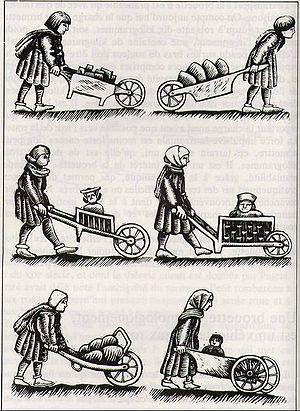
Représentation de modèles de brouettes du XIIIe siècle
Une brouette est un contenant mobile, porté sur une ou plusieurs roues, muni de deux brancards pour le transport humain de petites charges, généralement sur de courtes distances.